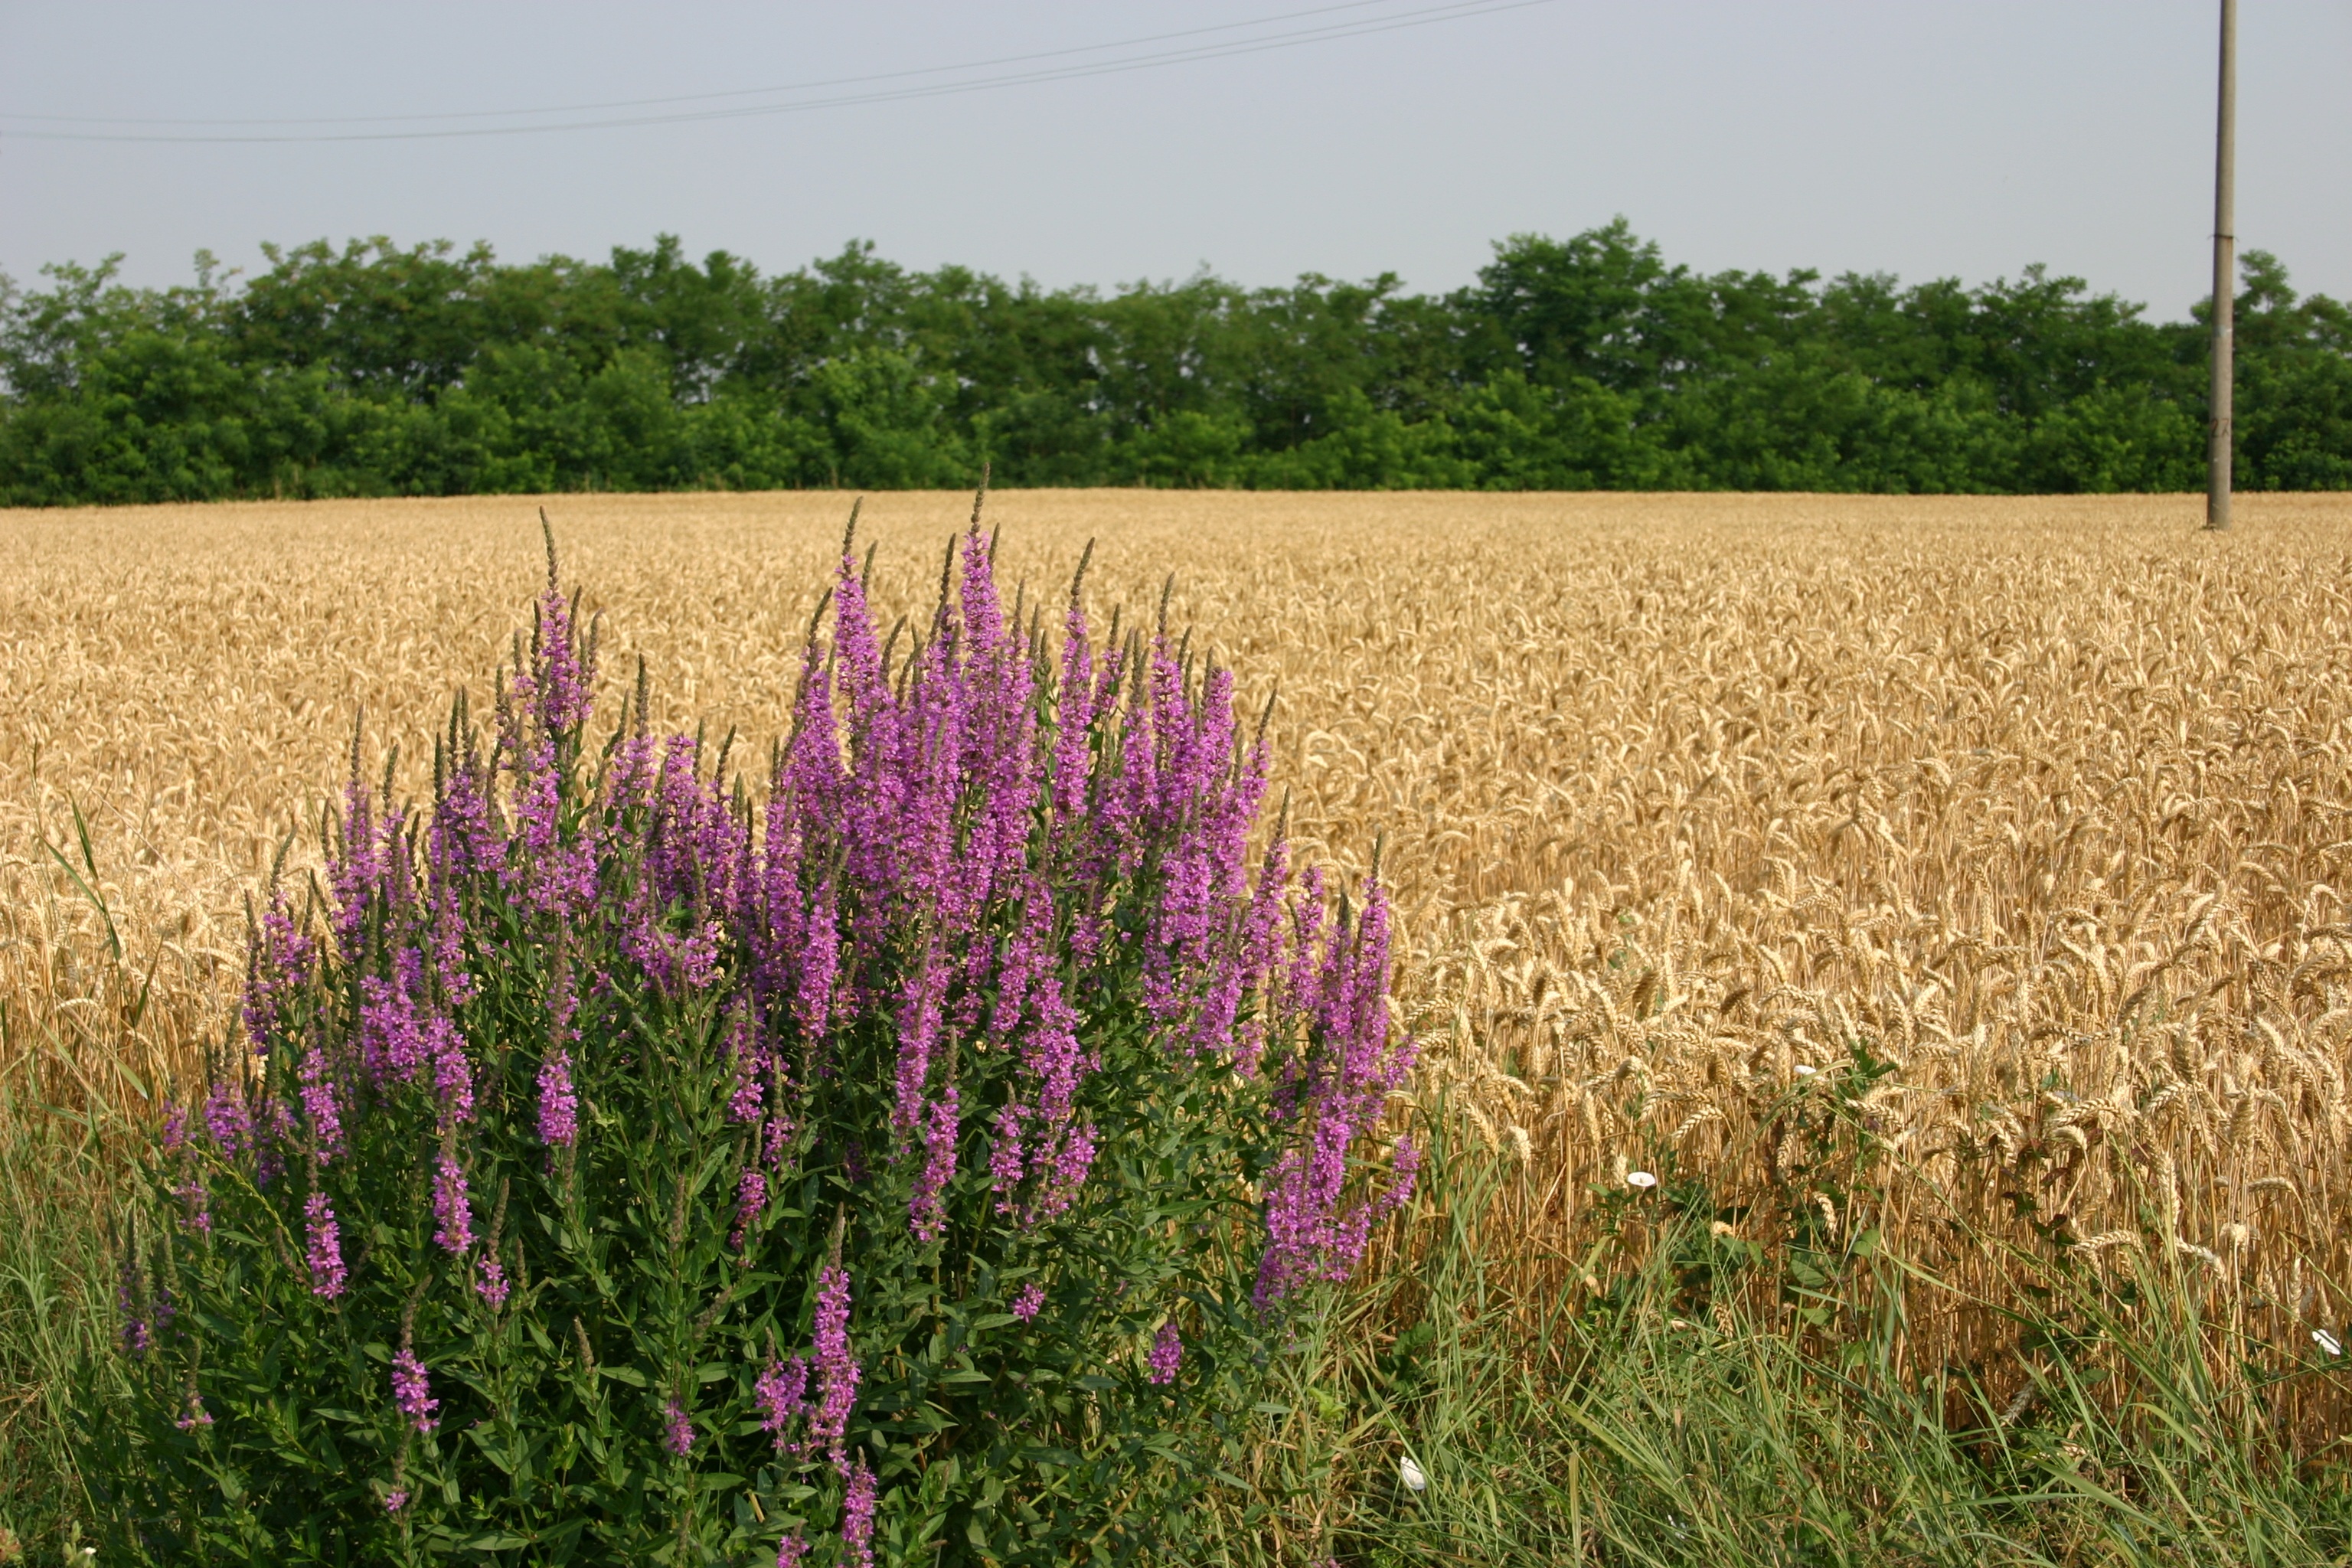
landscape, grass, plant, field, meadow, wheat, prairie, flower, food, crop, soil, agriculture, flora, plain, wildflower, grassland, ecosystem, rural area, flowering plant, grass family, land plant